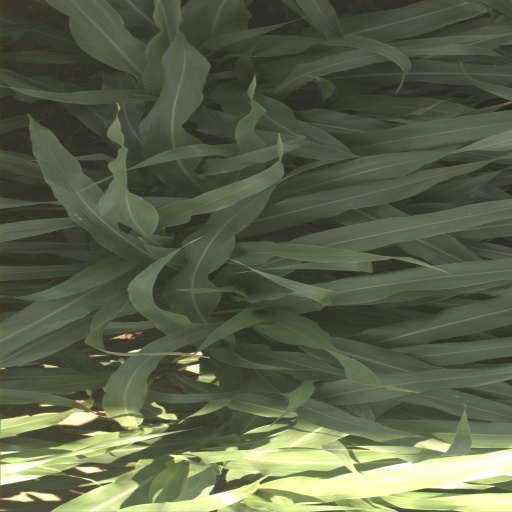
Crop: sorghum